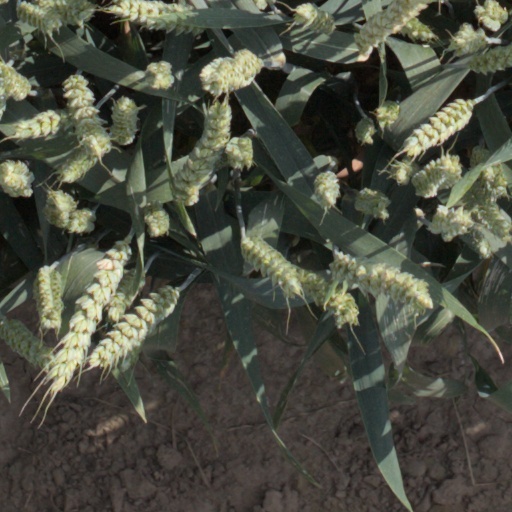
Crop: wheat